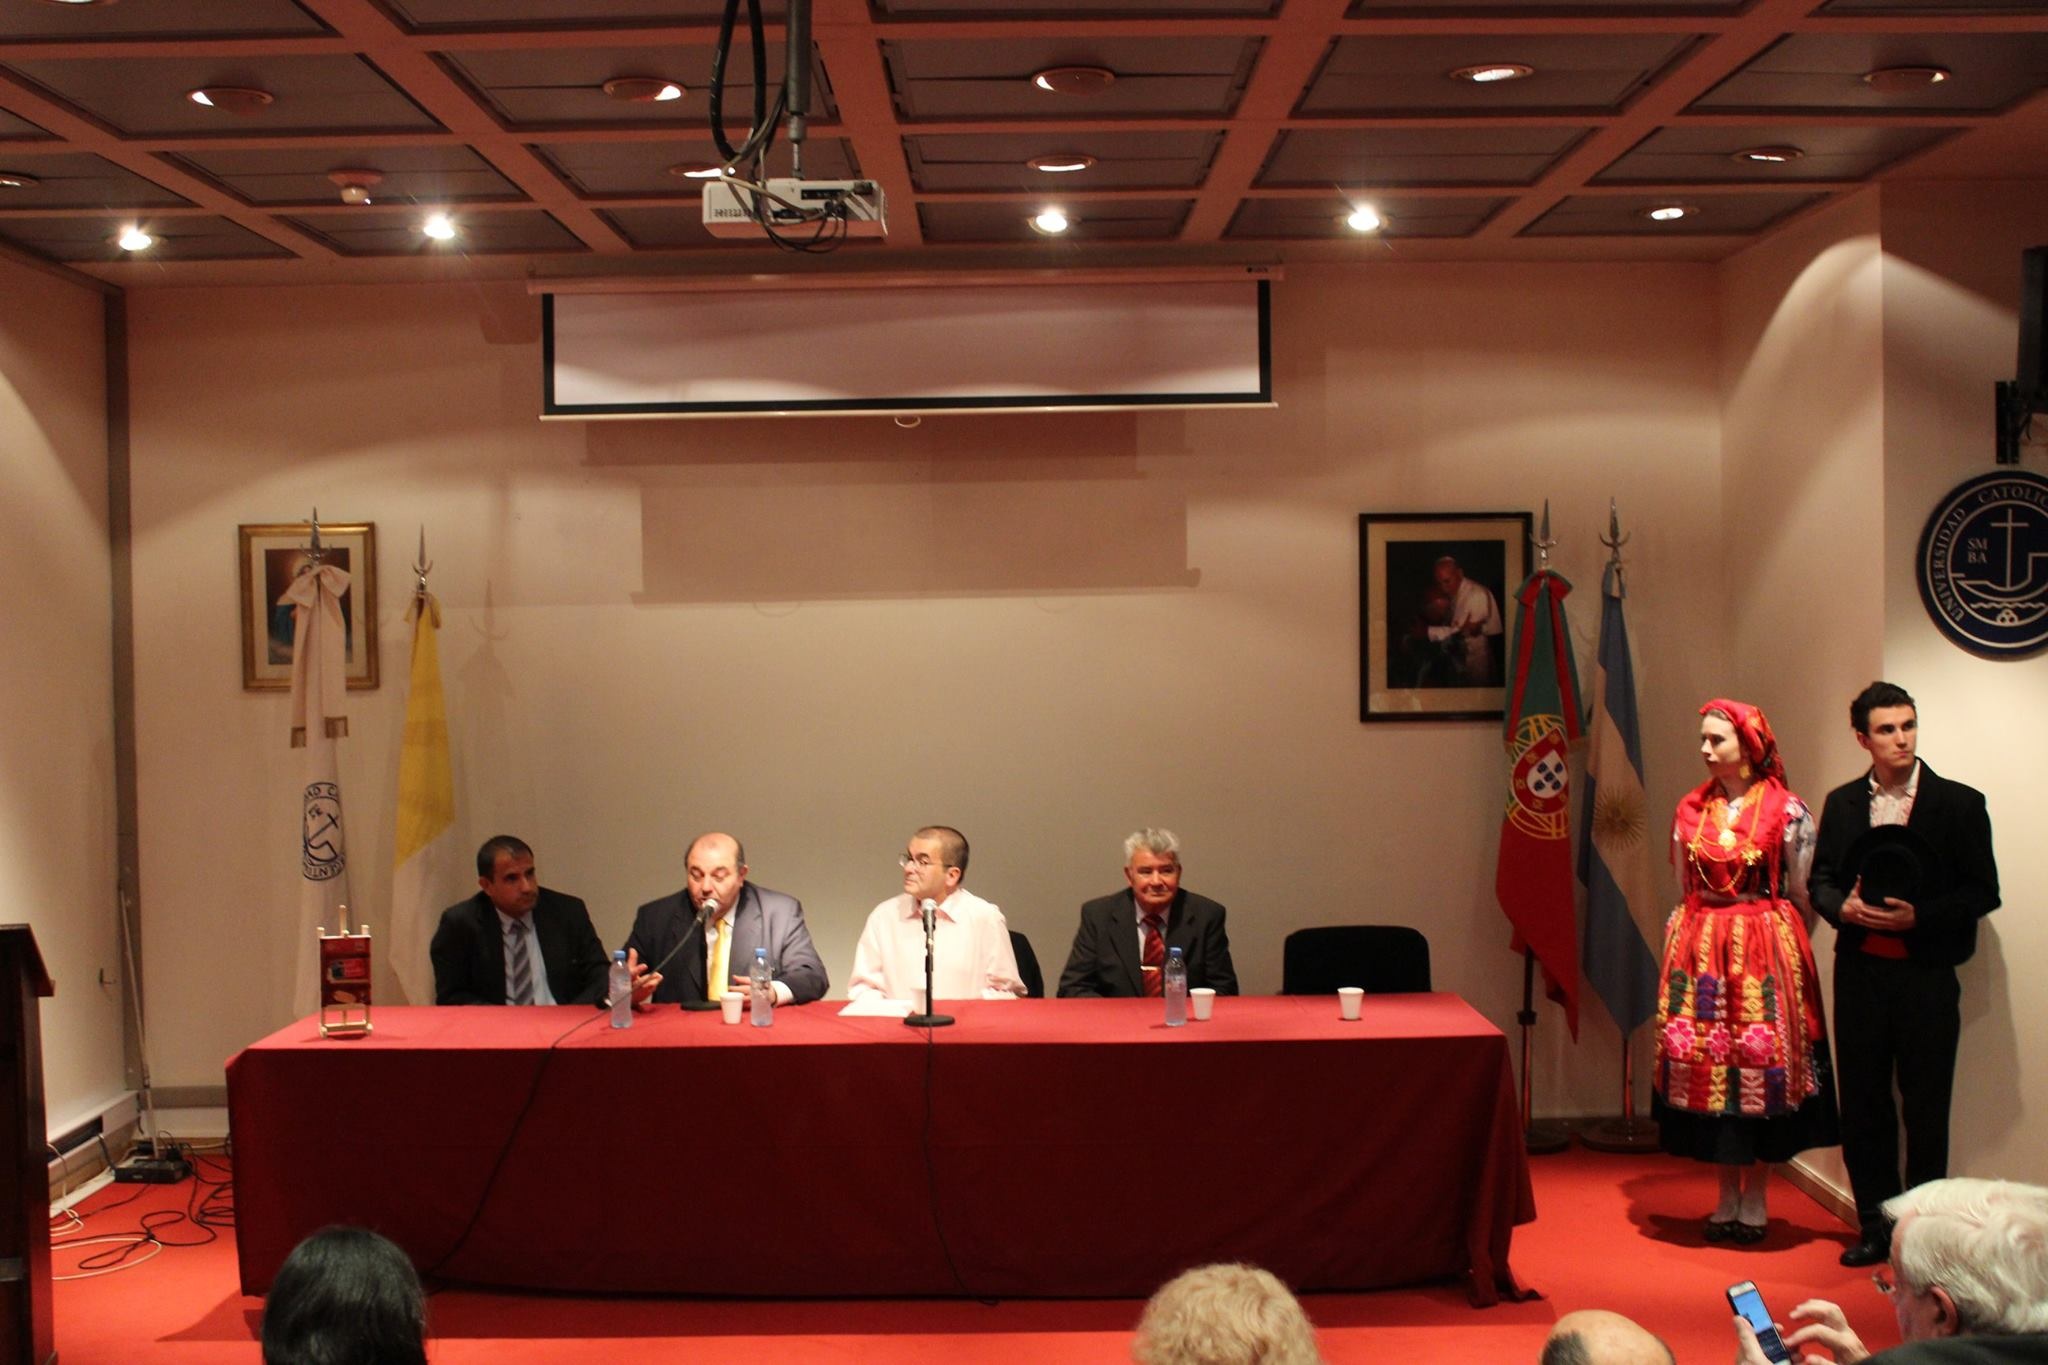
book, interior design, portugal, culture, lisbon, communities, lusodescendientes